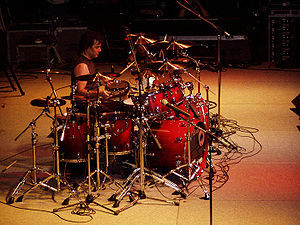
Jimmy DeGrasso
Jimmy DeGrasso er en amerikansk trommeslager, født 16. marts 1963 i Bethlehem, Pennsylvania. Han afløste Nick Menza som trommeslager i Megadeth.